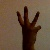
The image shows a hand gesture representing the number 6 in Indian Sign Language.